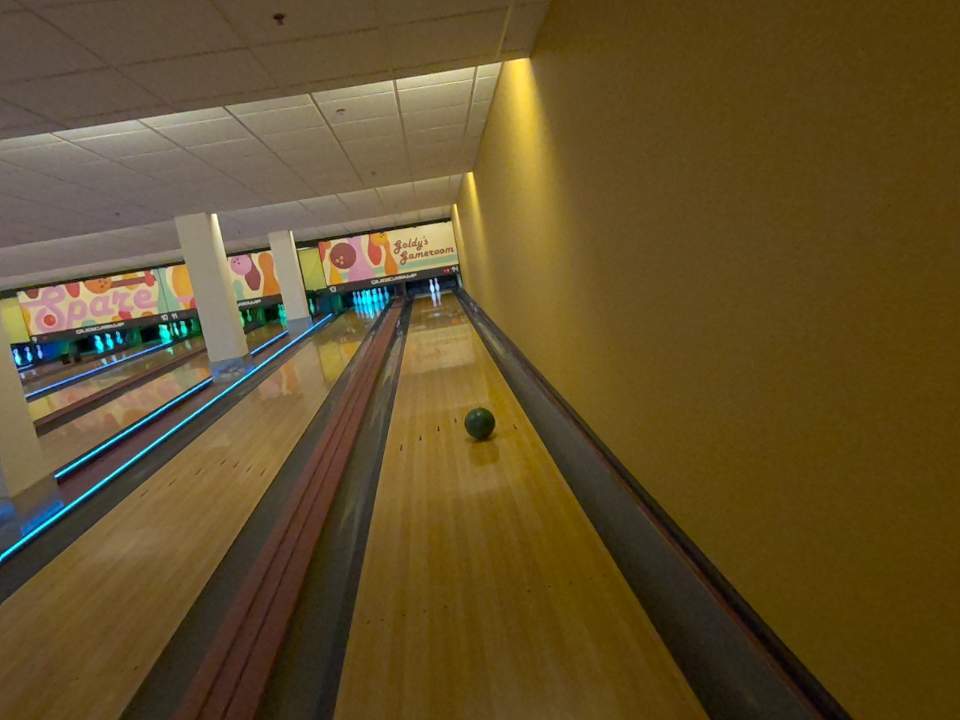
Object: bowling_ball